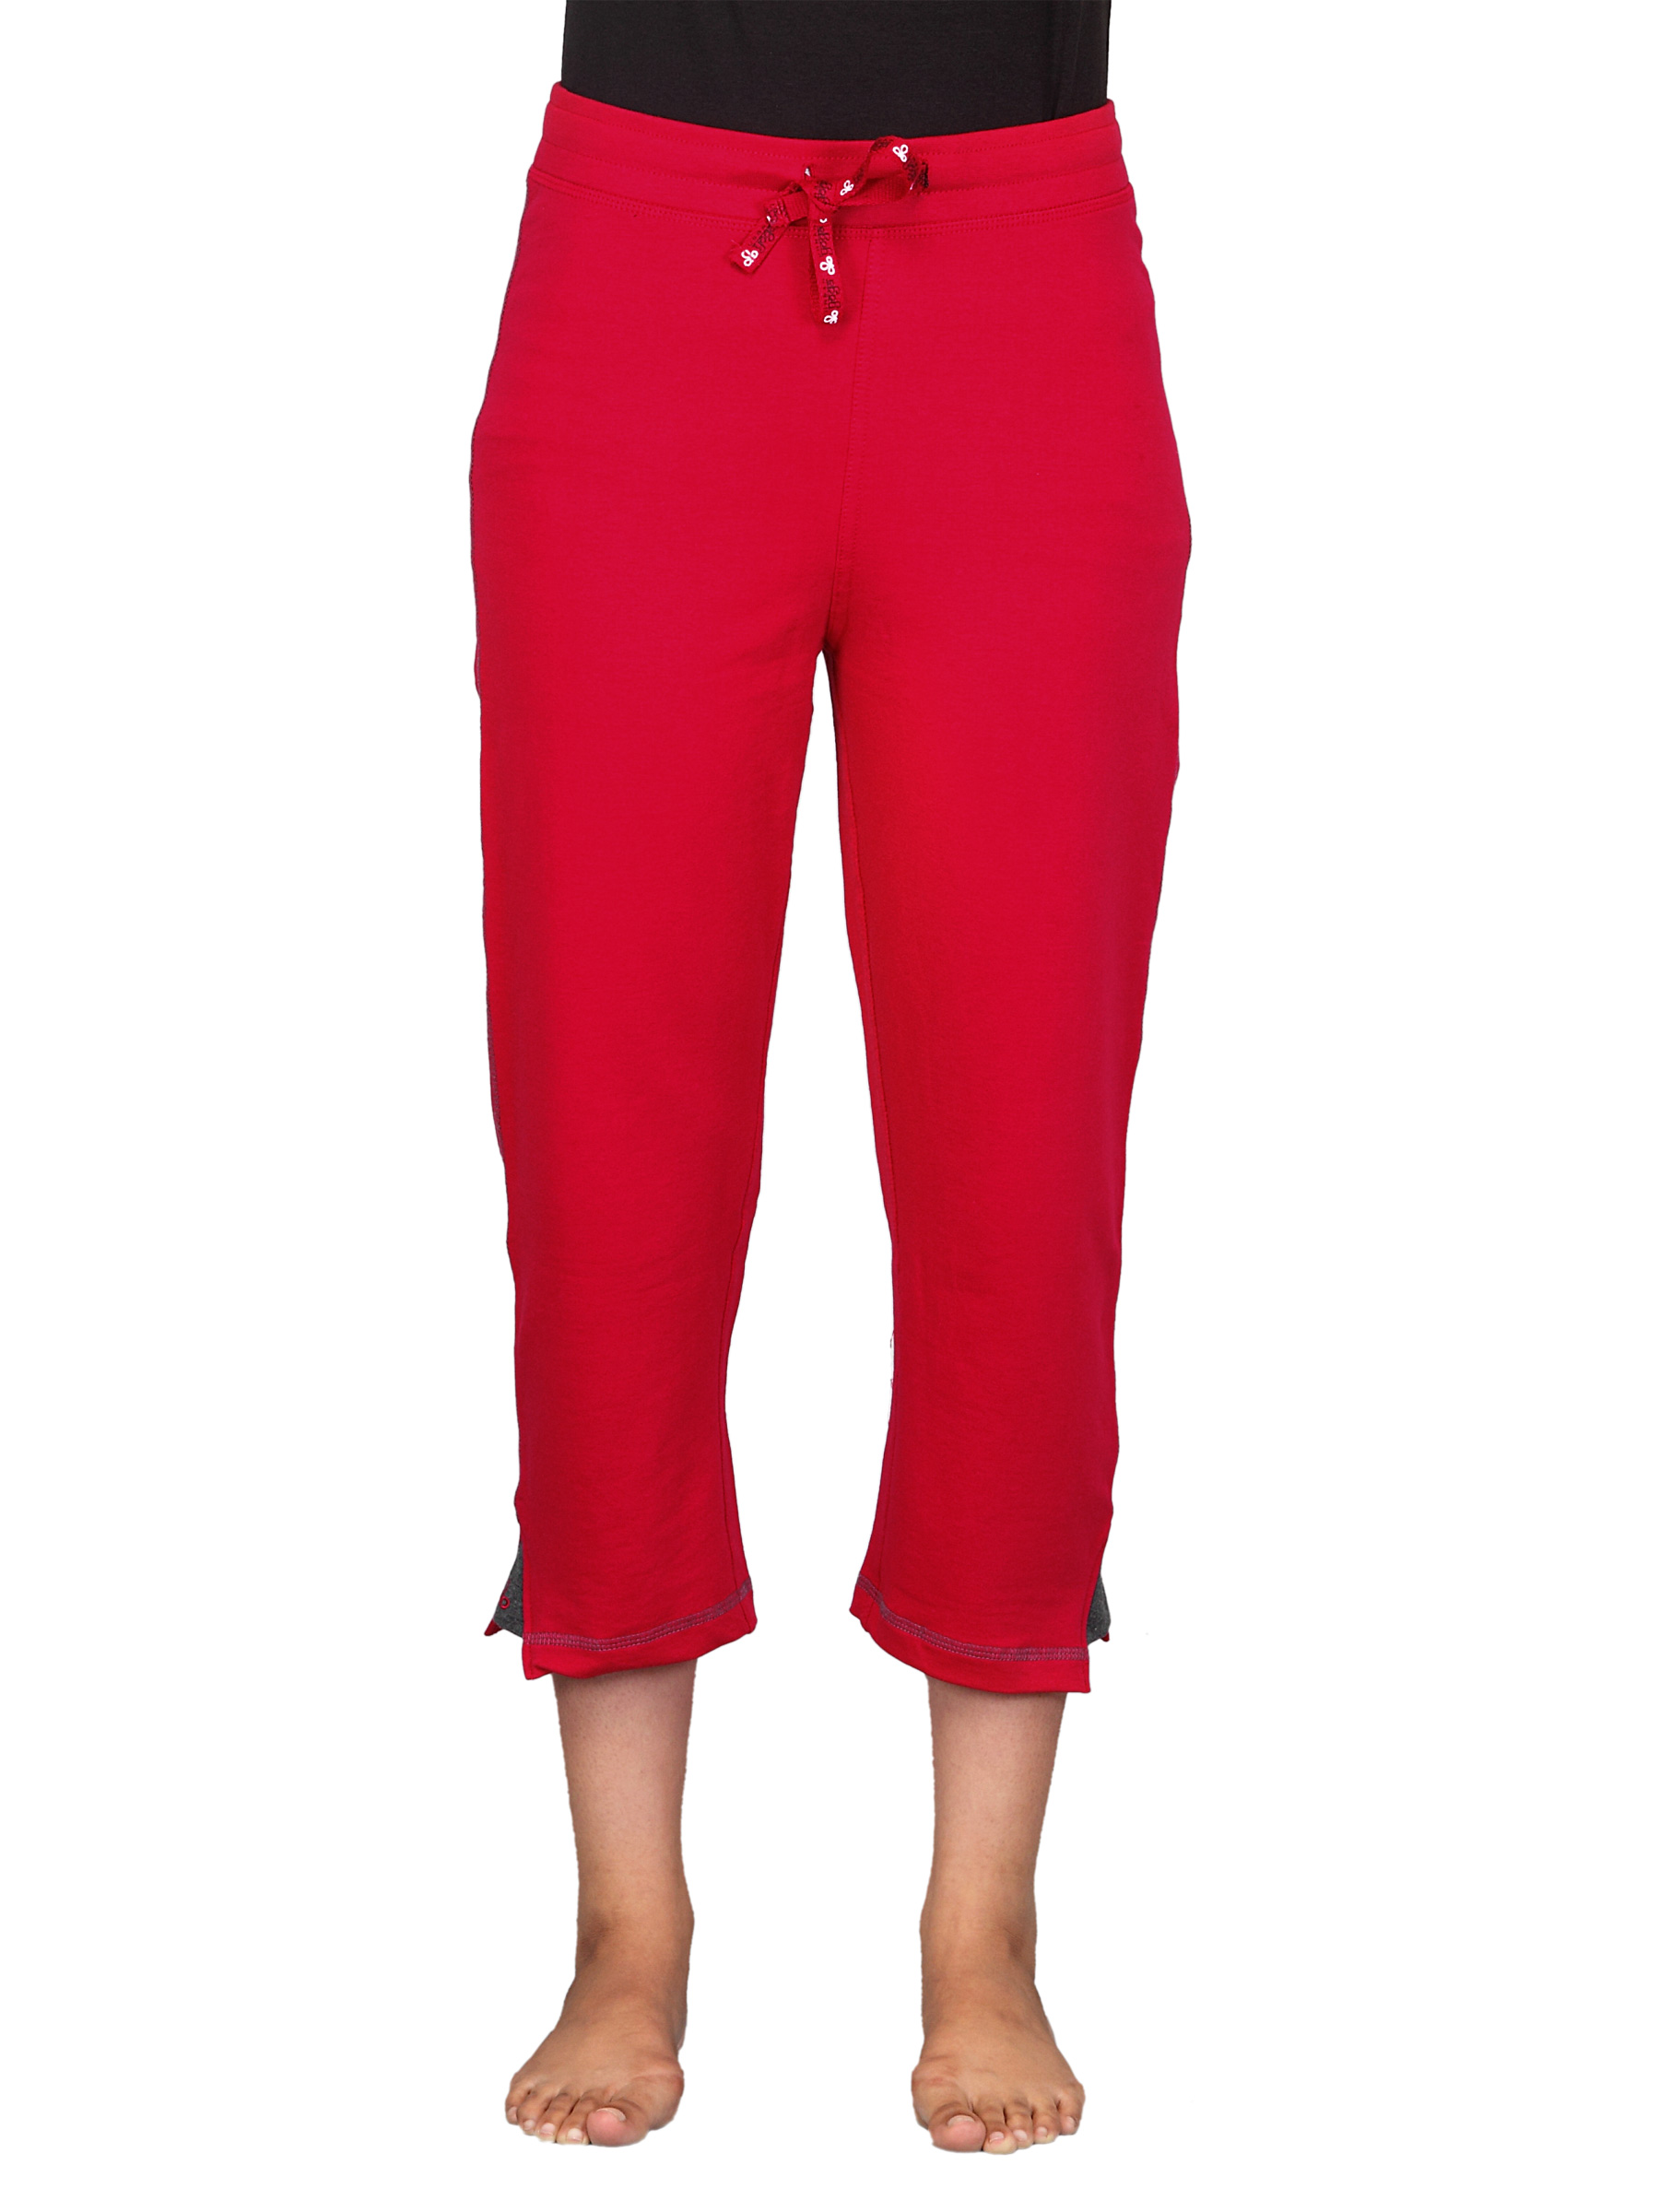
Urban Yoga Women's Bij Red Track Pant
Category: Apparel / Bottomwear / Track Pants
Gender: Women
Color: Red
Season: Fall 2011
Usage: Casual